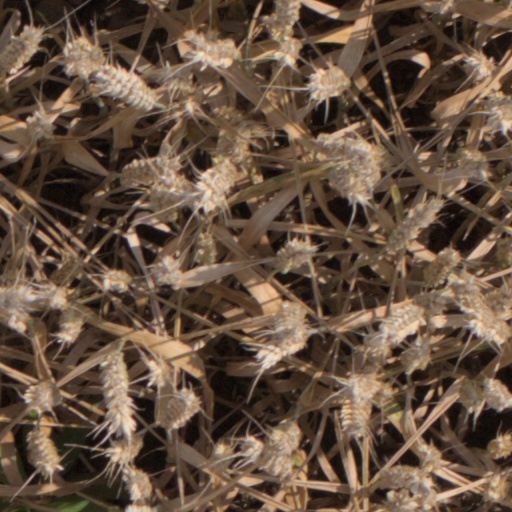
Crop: wheat